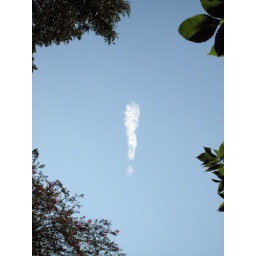
The only cloud(s) in an otherwise perfectly clear blue sky.